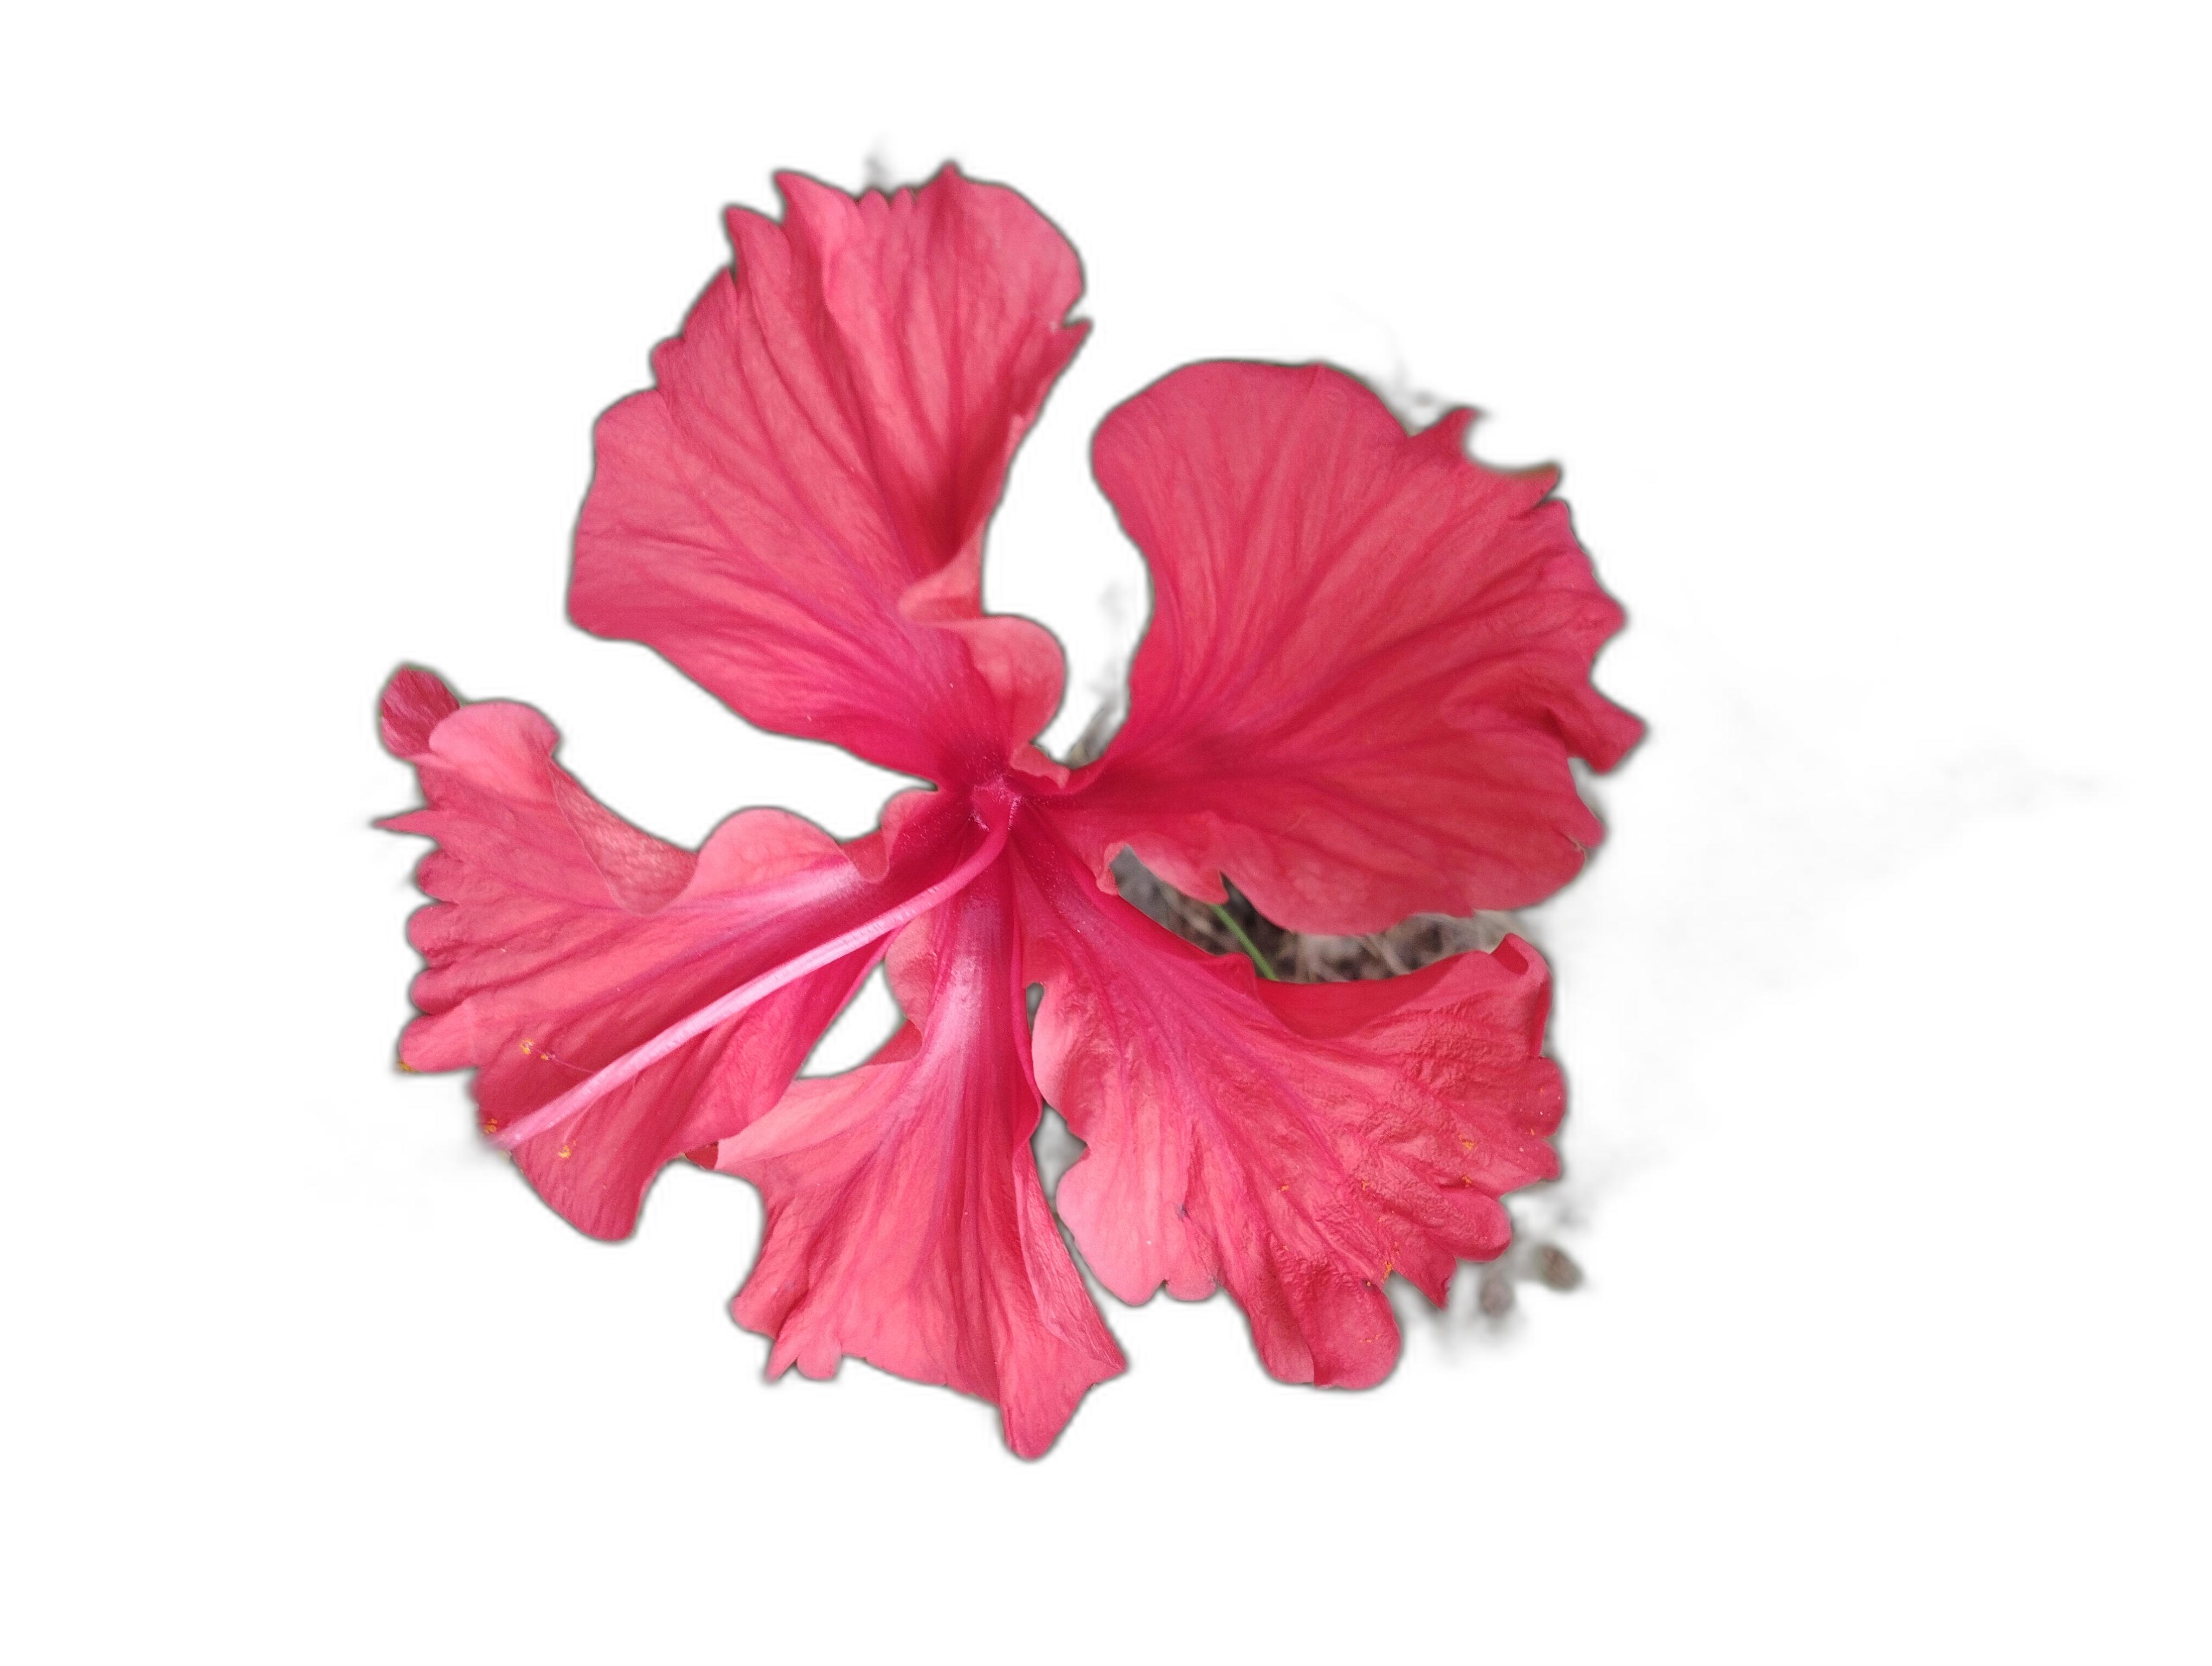
Label: Hibiscus